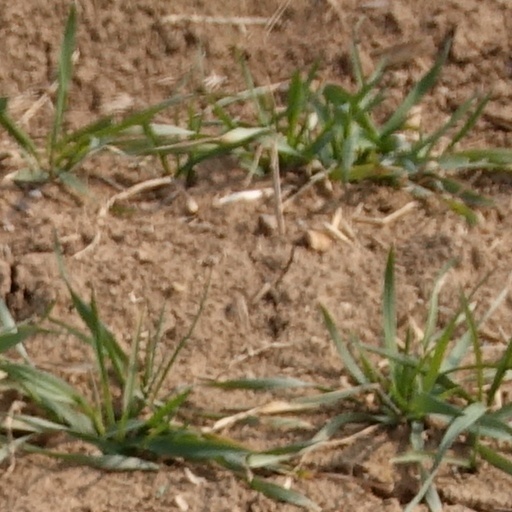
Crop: wheat